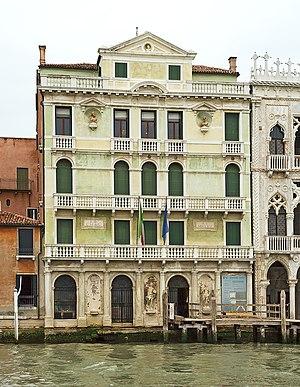
Antonio Maria Visentini, né à Venise le 21 novembre 1688 et mort le 26 juin 1782 est un peintre italien, un architecte et graveur de l'école vénitienne du XVIIIᵉ siècle.
Le Palais Miani Coletti Giusti est un palais de Venise sur le Grand Canal, dans le sestiere de Cannaregio, à côté du Ca' d'Oro. La façade a été dessiné par l'architecte Antonio Visentini.
Le Grand Canal est la principale artère maritime qui traverse Venise, en Italie.